East Lothian

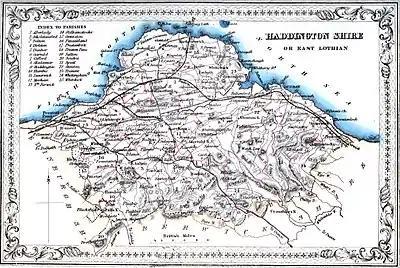
East Lothian or Haddingtonshire Civil Parish map.

Most of East Lothian is in the East Lothian Scottish Parliament constituency and South Scotland region with the exception of Musselburgh which is in Midlothian North and Musselburgh and the Lothians region.